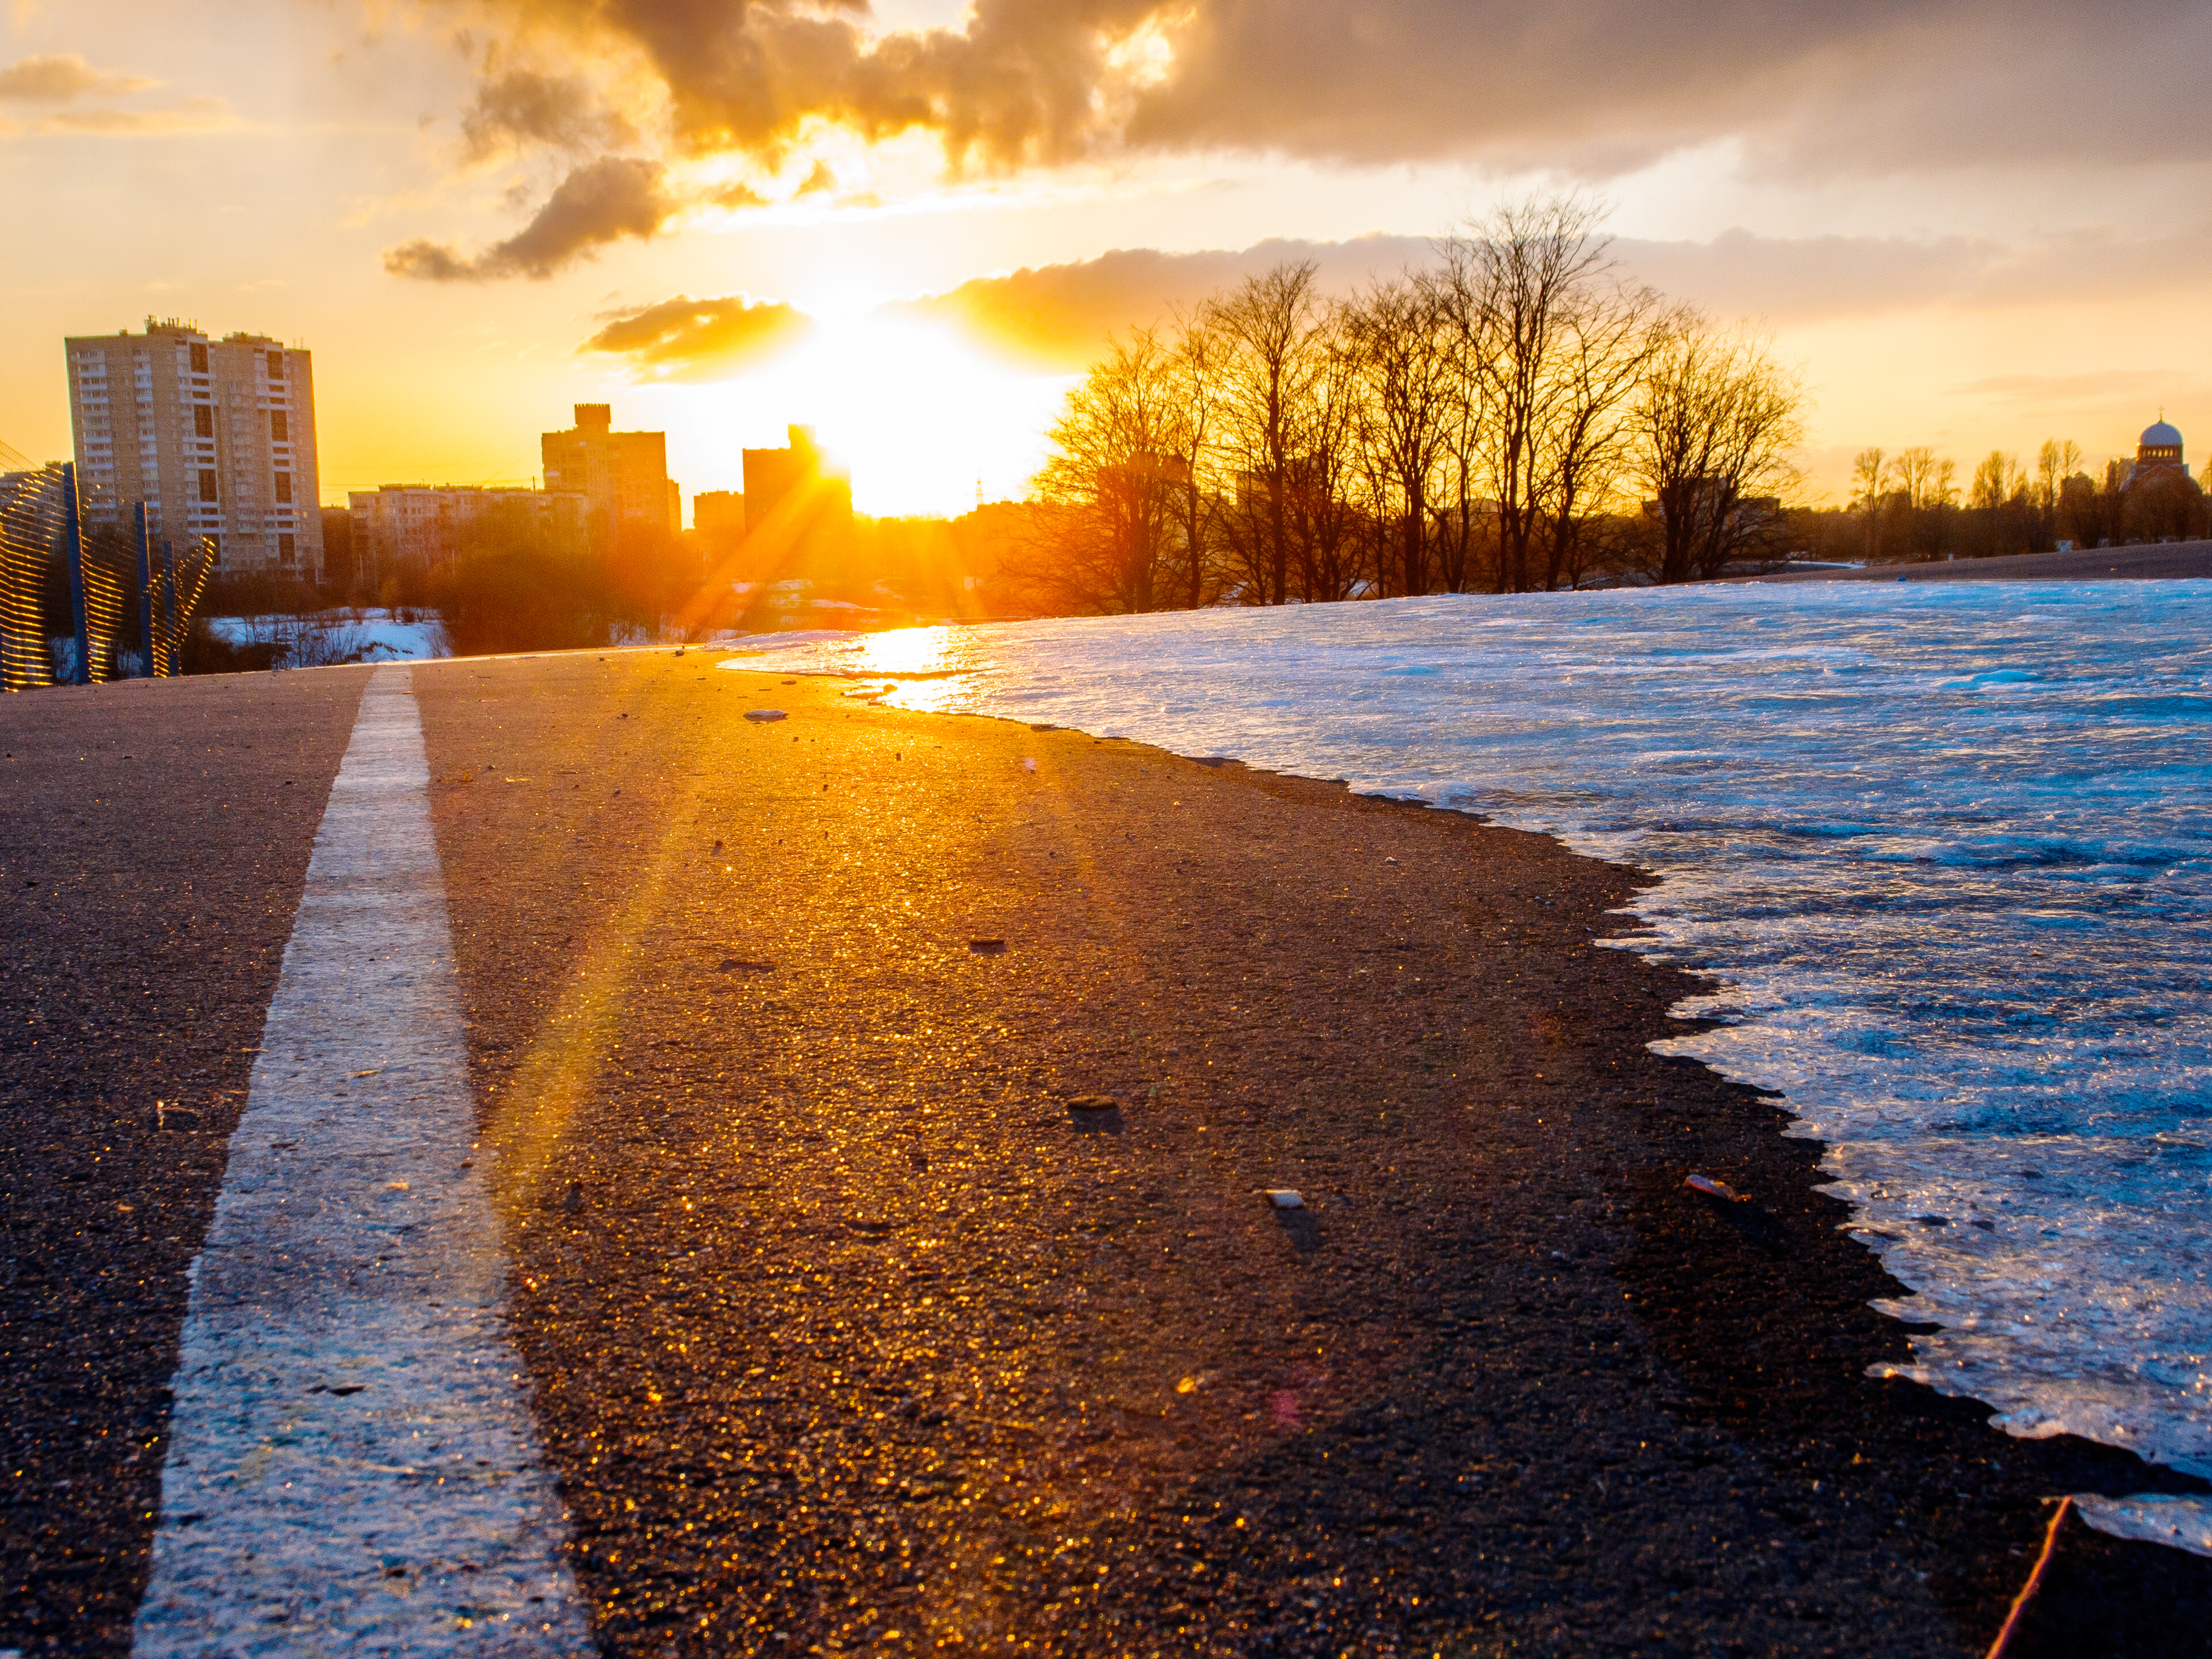
images, cloud, sky, water, atmosphere, water resources, light, afterglow, natural landscape, tree, sunlight, road surface, asphalt, sunset, sunrise, atmospheric phenomenon, dusk, horizon, bank, morning, landscape, waterway, sun, road, calm, red sky at morning, shore, wind wave, astronomical object, evening, cumulus, dawn, freezing, lens flare, winter, reflection, coast, city, ocean, beach, wave, shadow, backlighting, heat, reservoir, soil, sea, channel, tower block, night, tide, river, rock